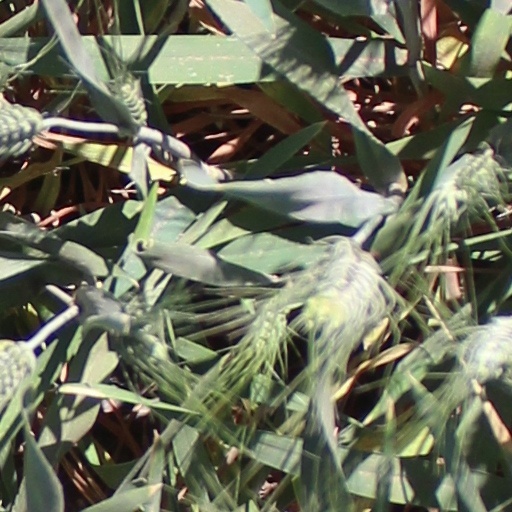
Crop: wheat